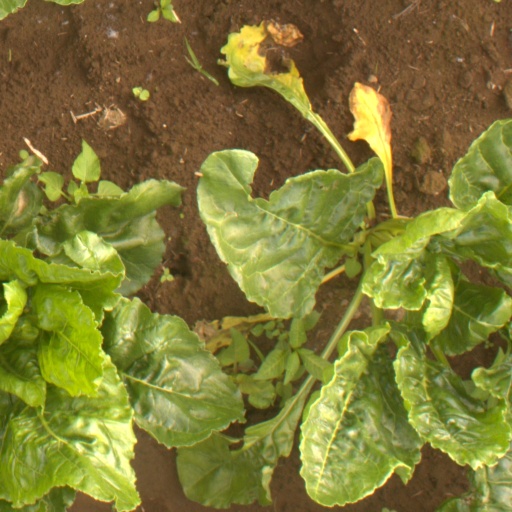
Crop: sugar beet